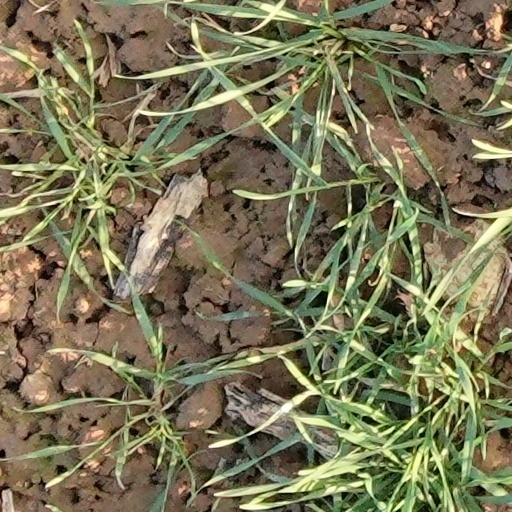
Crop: wheat